Canterbury Mounted Rifles Regiment

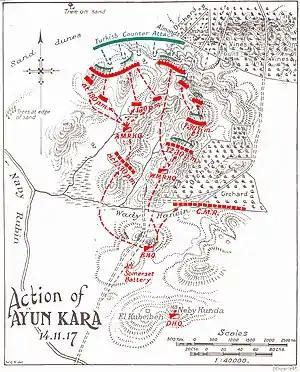
Battle of Ayun Kara

On 11 November, the brigade was ordered to move to the western flank and rejoin the division. It was not an easy task due to the difficult terrain, and one stage of took them thirty hours to cross. They eventually met with the division at Hamame the next day and had to rest and recuperate until moving out again on 13 November and camping for the night at Yebna.